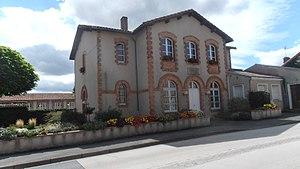
La mairie du Fuilet (Maine-et-Loire, France).
Le Fuilet est une ancienne commune française située dans le département de Maine-et-Loire, en région Pays de la Loire, devenue le 15 décembre 2015 une commune déléguée au sein de la commune nouvelle de Montrevault-sur-Èvre.